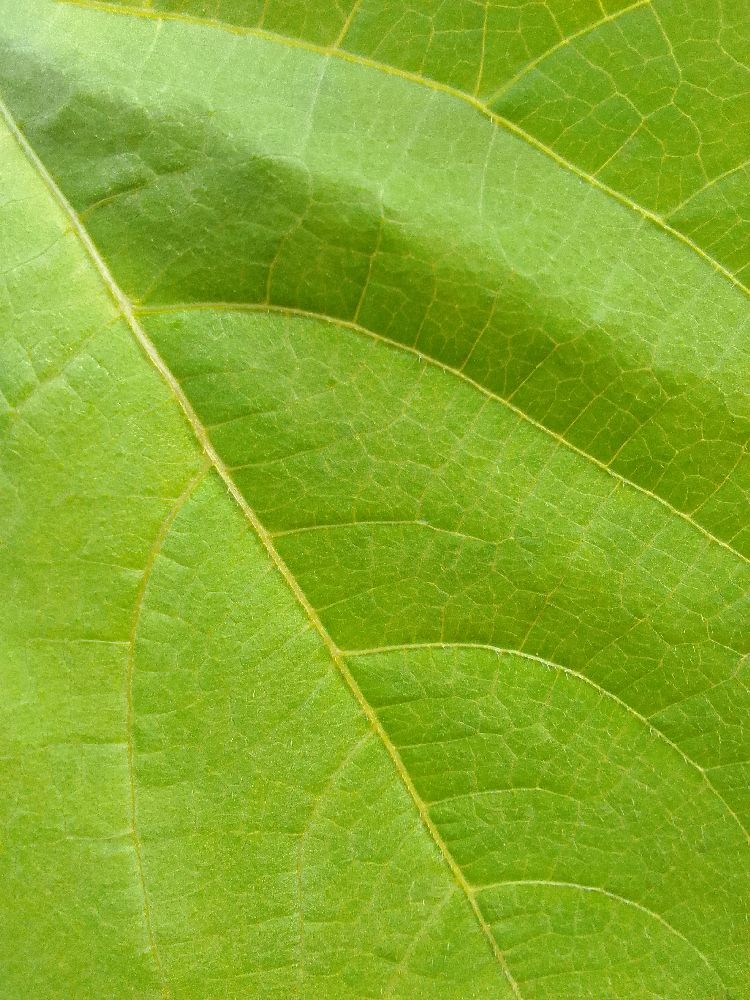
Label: healthy